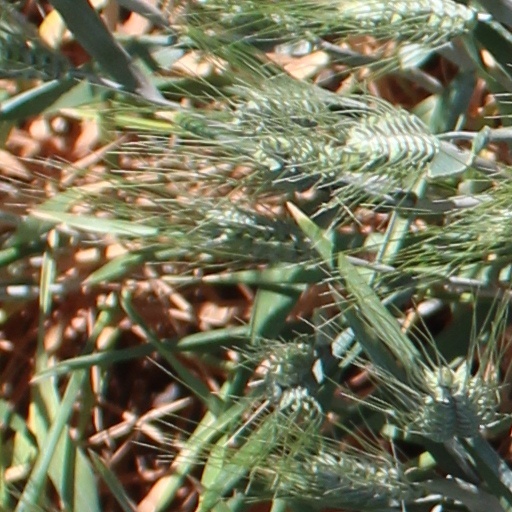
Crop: wheat